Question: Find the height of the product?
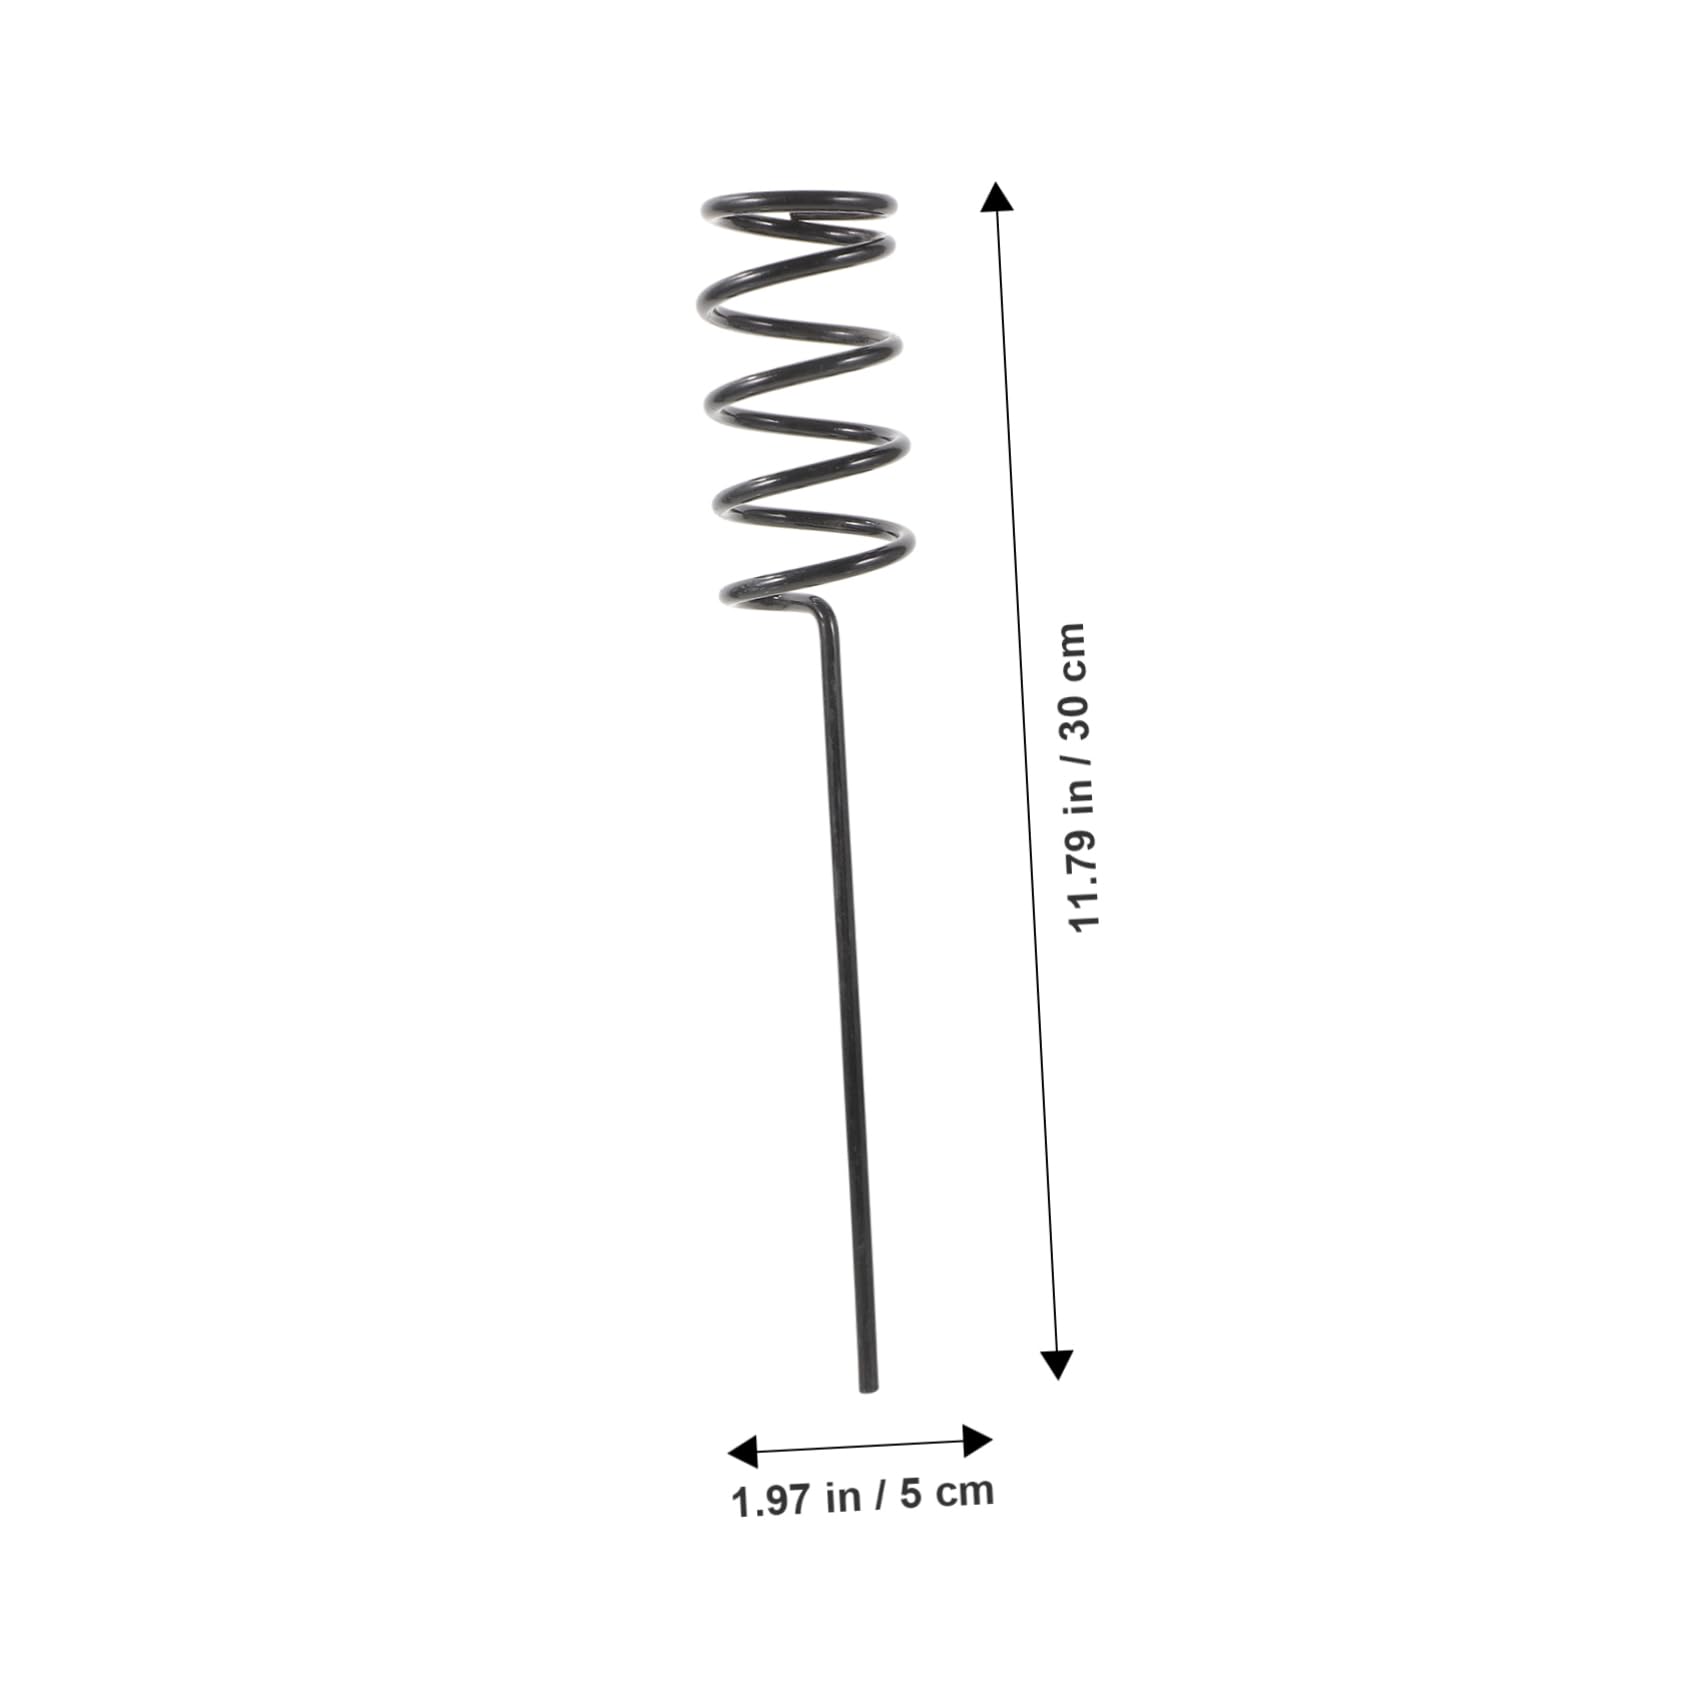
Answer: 30.0 centimetre